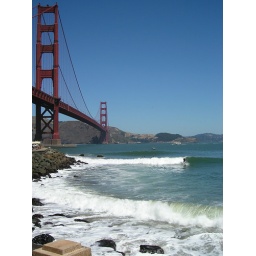
surf under the golden gate bridge